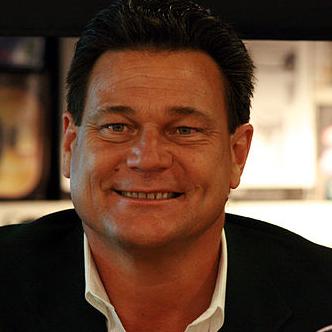
Age: 50